South Kensington (film)

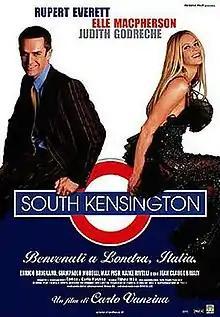

South Kensington is a 2001 Italian-British romantic comedy film directed by Carlo Vanzina and starring Elle Macpherson, Rupert Everett, Judith Godrèche and Sienna Miller, in her first screen role. It takes its name from the London neighbourhood of South Kensington.